Árpád

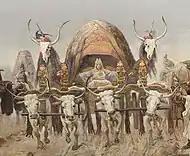
Árpád's wifea detail on the "Arrival of the Hungarians" by Árpád Feszty "et al." (Ópusztaszer National Heritage Park, Hungary)

Porphyrogenitus says Árpád "had four sons: first, "Tarkatzous"; second, "Ielech"; third, "Ioutotzas"; fourth, "Zaltas"". However, he also refers to one ""Liuntikas", son of" Árpád; Kristó wrote that Liuntikas (Liüntika) was an alternative name of Tarkatzous (Tarhos). The name and family of the mother of Árpád's sons are unknown. The following is a family tree presenting Árpád's ancestors and his descendants to the end of the 10th century: